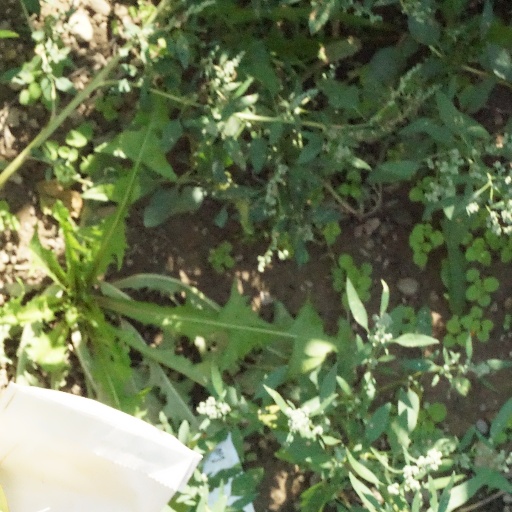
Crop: maize; corn